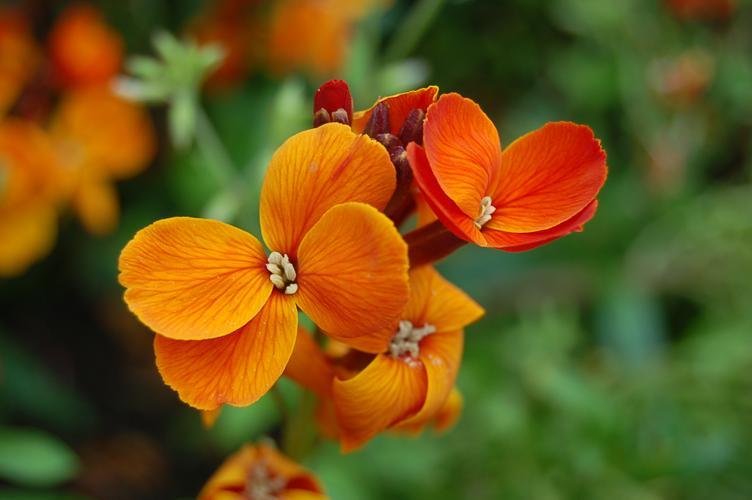
Label: wallflower